Jack Robinson (footballer, born 1993)

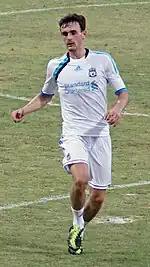
Robinson training with Liverpool in Singapore in 2011

Robinson was born in Warrington, Cheshire. Having progressed through Liverpool's academy system, he made his senior debut on 9 May 2010 as a late substitute at Hull City in manager Rafael Benítez's final game in charge of the club. Robinson's appearance made him the youngest player to have played in a first team match for the club, at age 16 years and 250 days, breaking Max Thompson's 36-year-old record. This record was subsequently broken by Jerome Sinclair in September 2012.